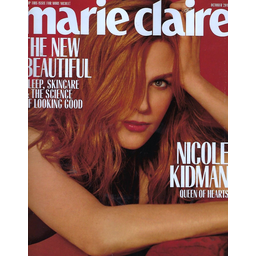
Label: paper